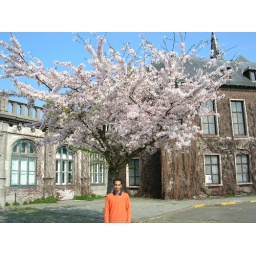
A handsome guy under the tree on the shore of scheld river